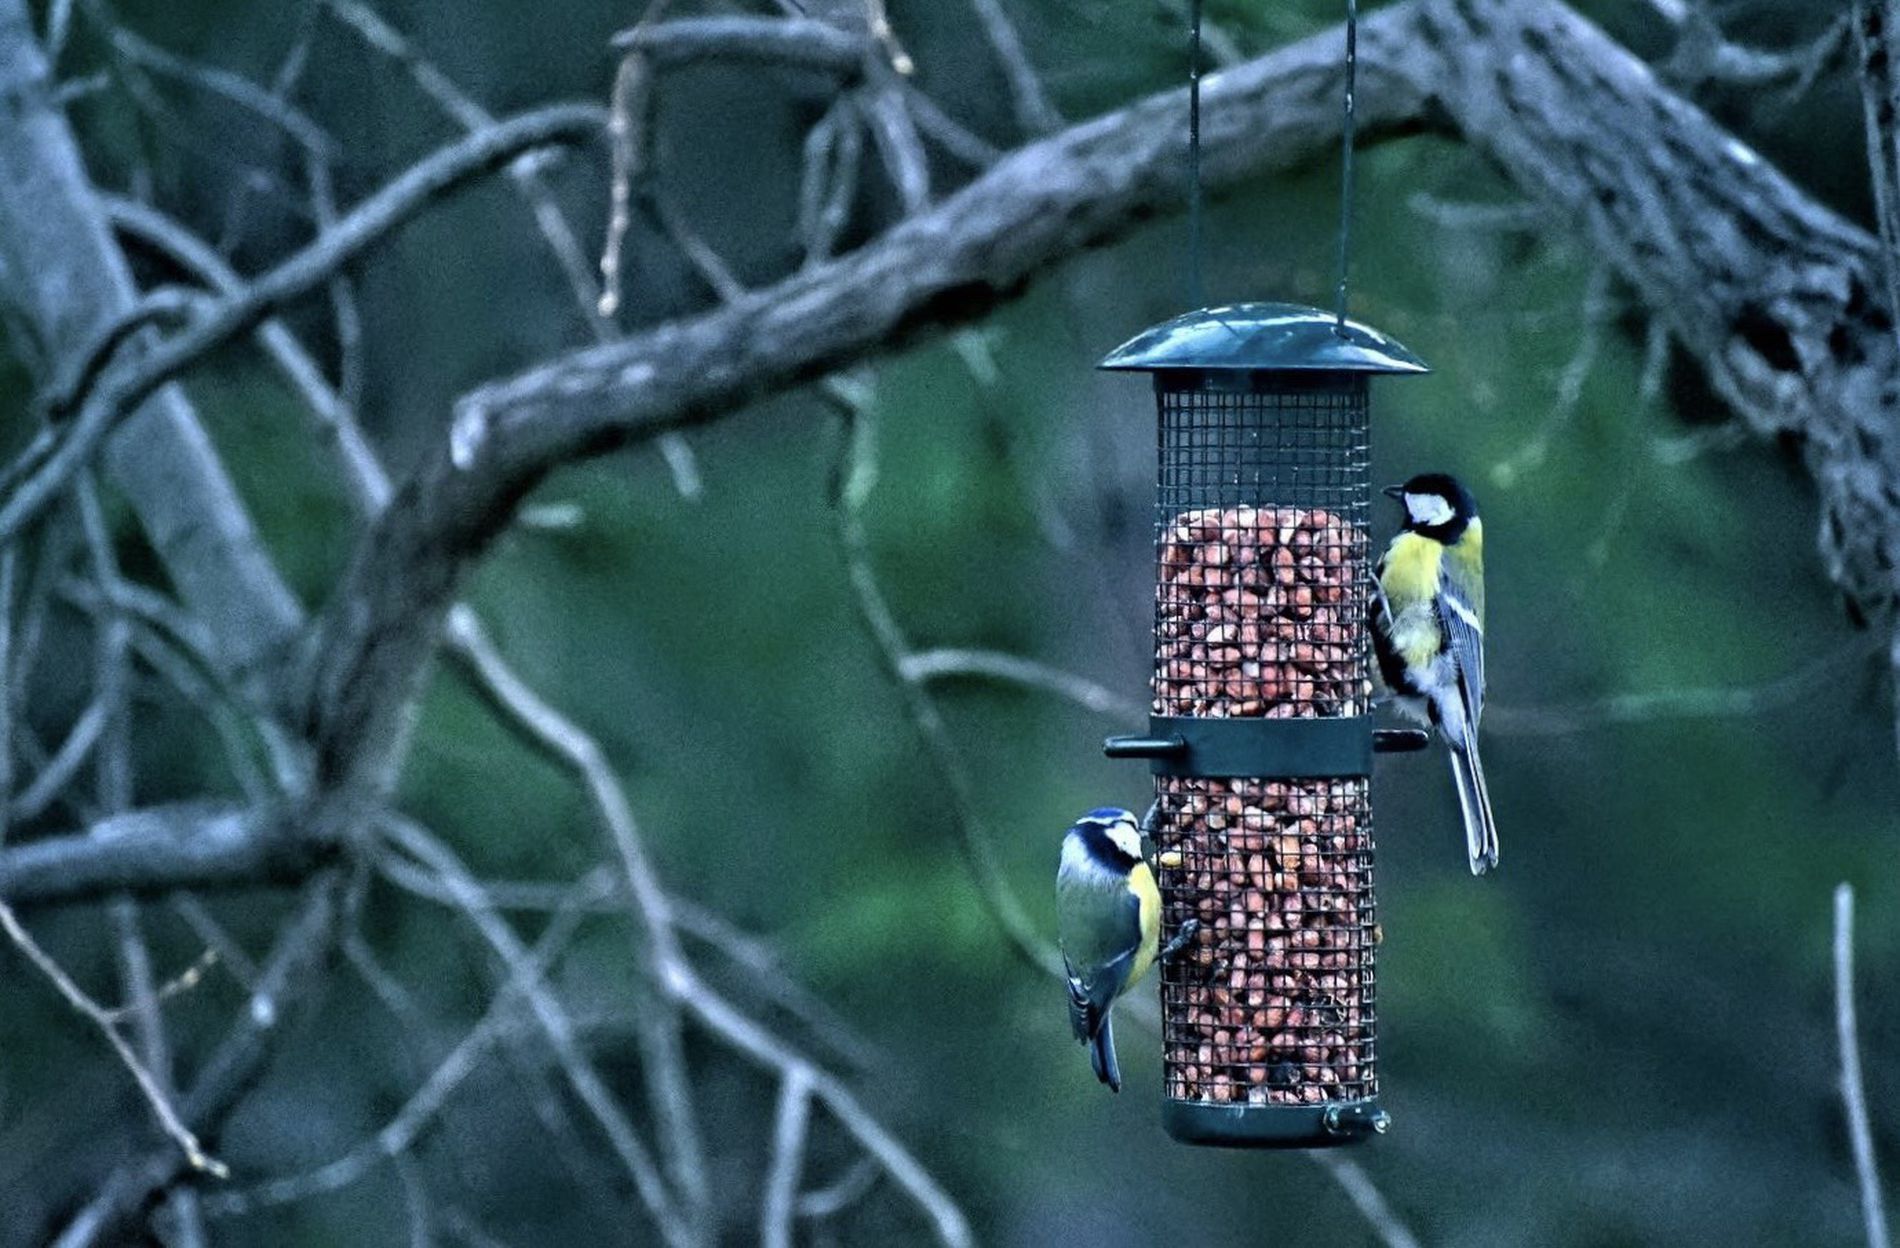
Two birds eating
The picture shows two birds eating from a bird feeder. The birds are yellowish with a black head. The background is made up of their natural habitat.
Taken at eye level in daylight, this photograph features birds eating in nature. The blurry background highlights the texture of the birds along with the bird feeder. A color palette of natural colors is used to give a natural atmosphere.
Labels: Animal, Bird, Finch, Bird Feeder, Jay, Food, Grain, Produce, Nature